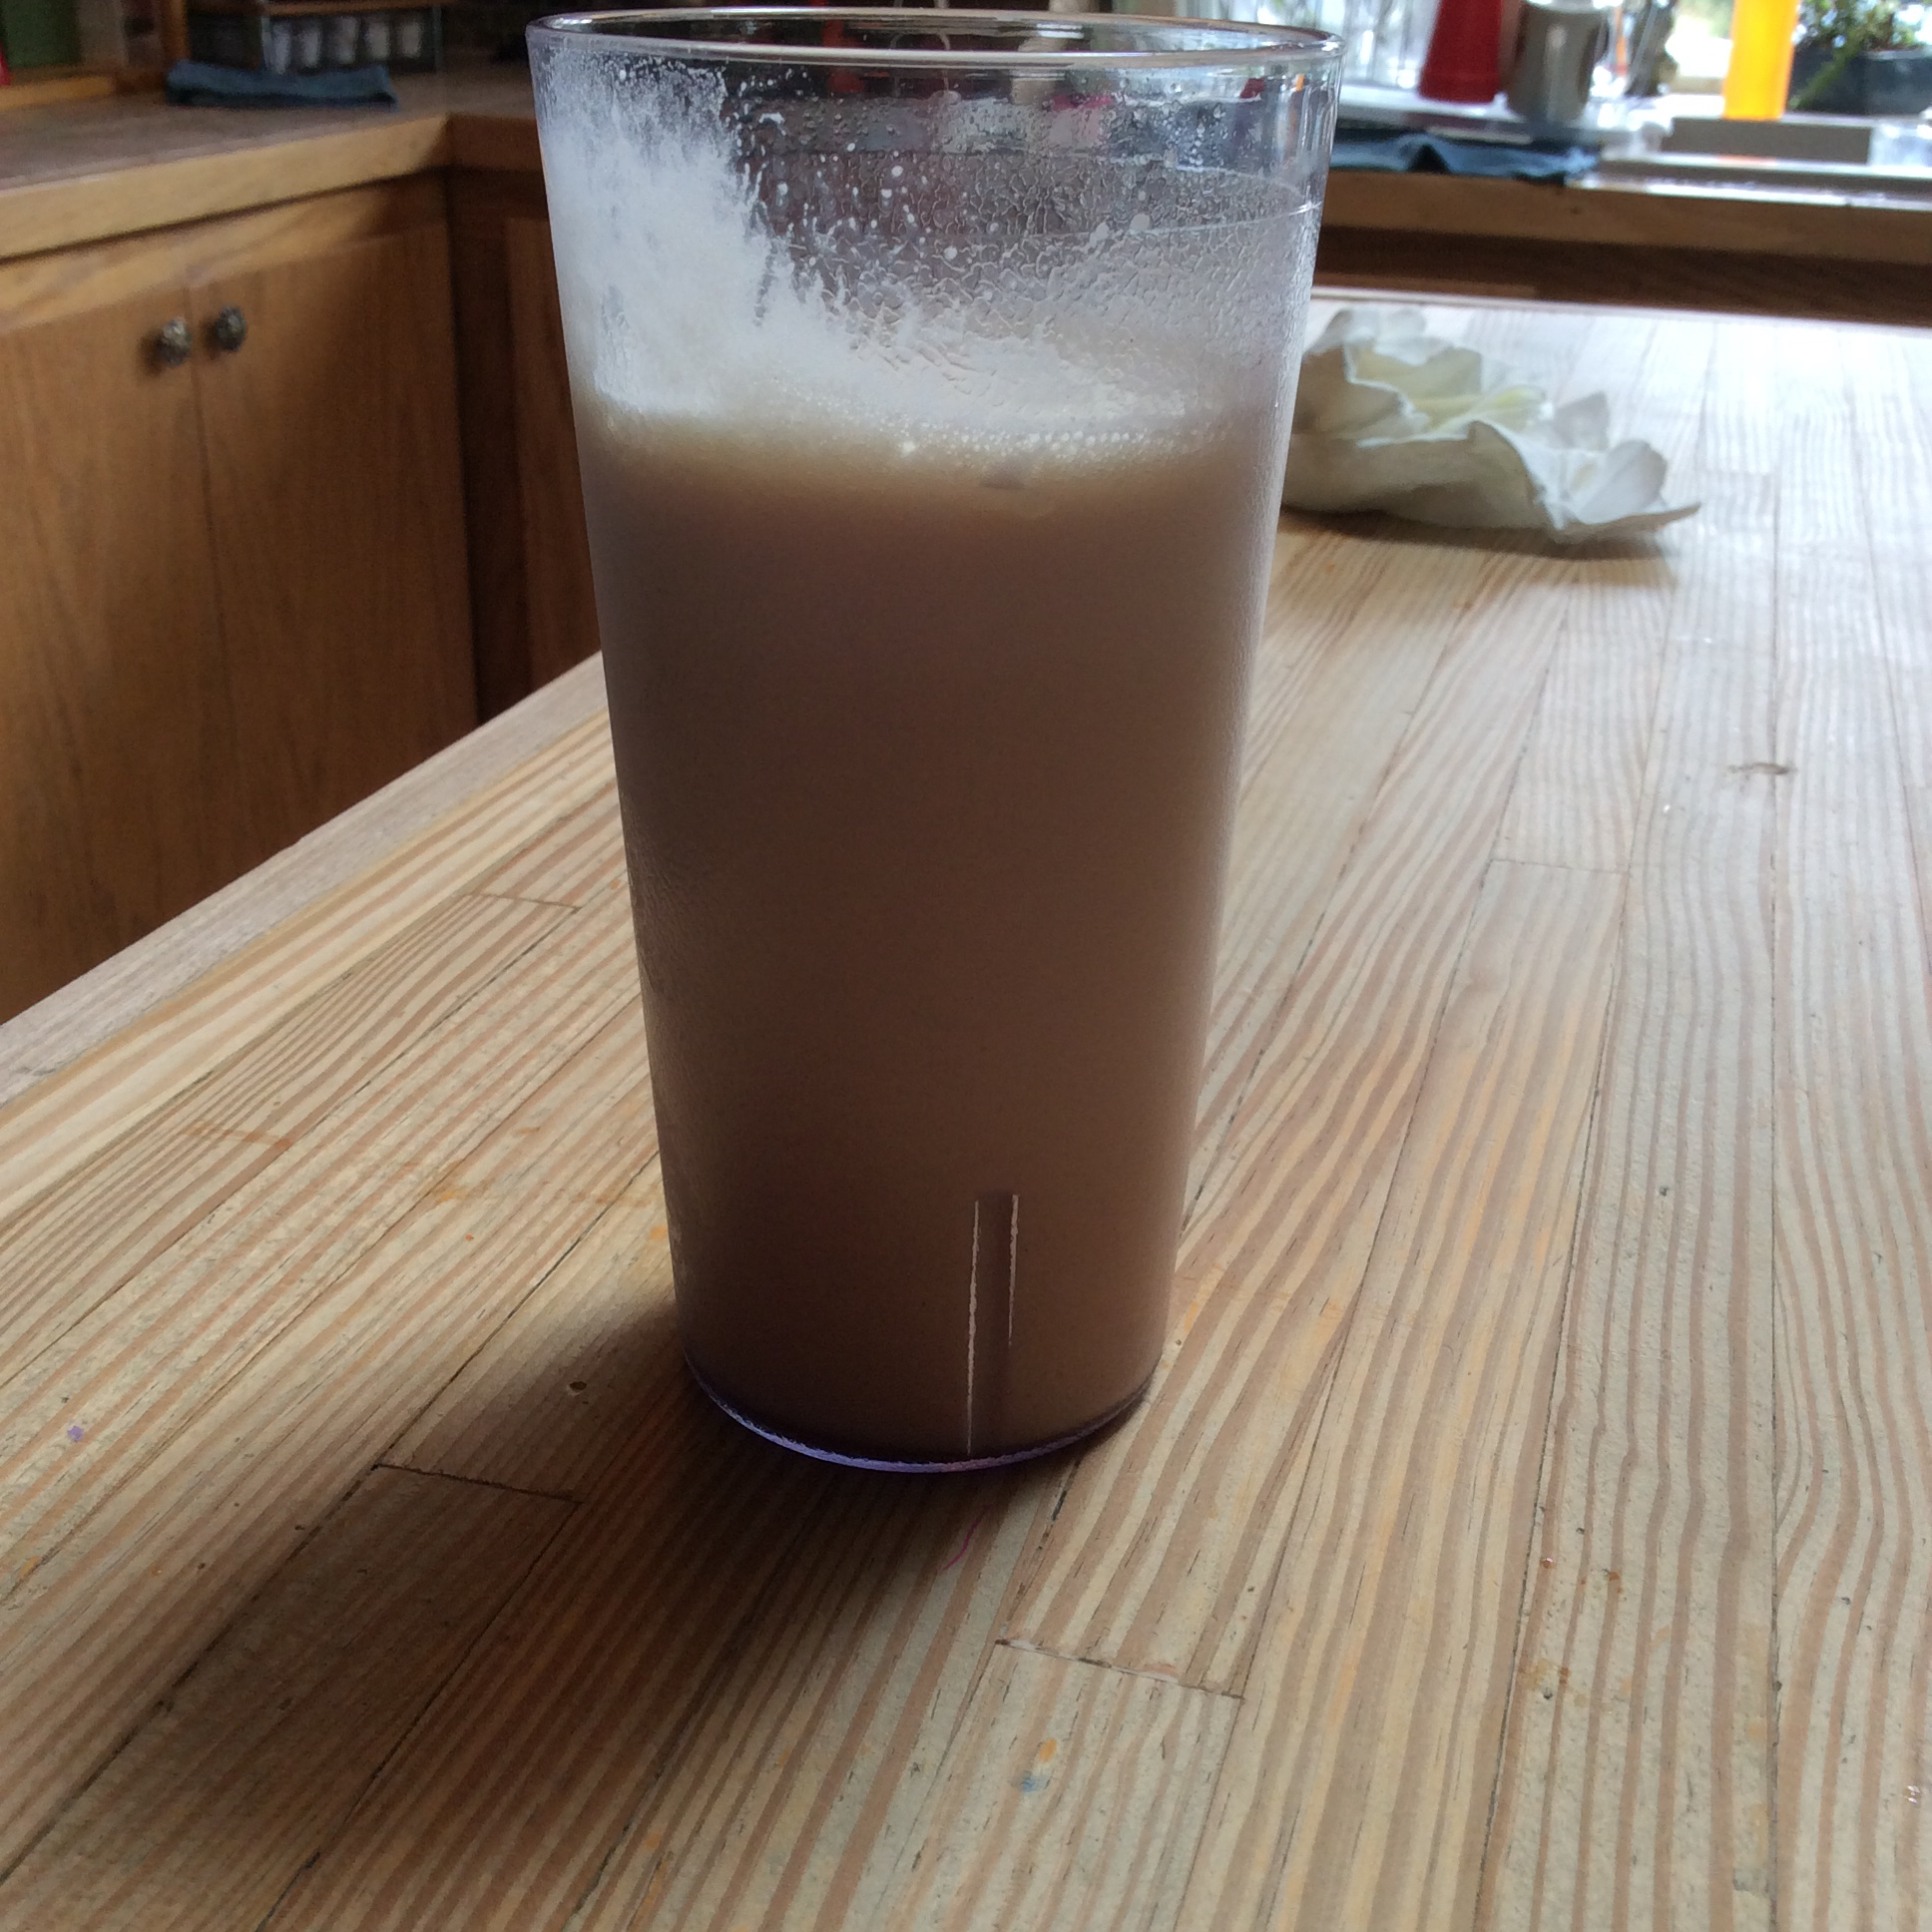
Dish: chai